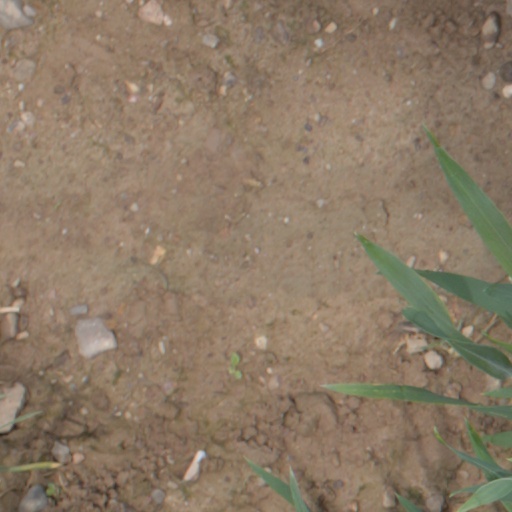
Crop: wheat